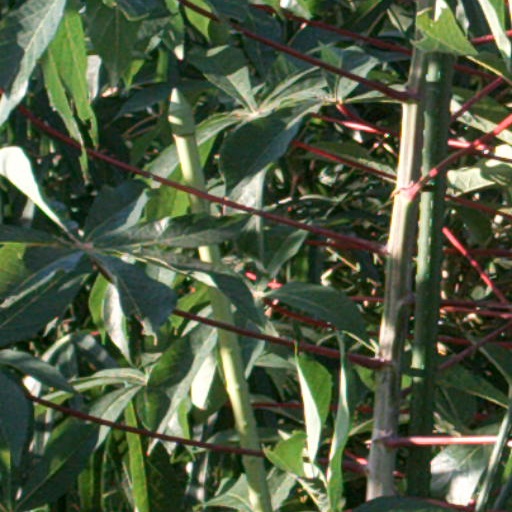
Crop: cassava